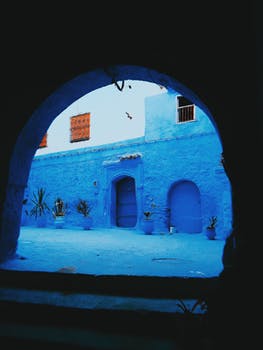
Label: No Watermark